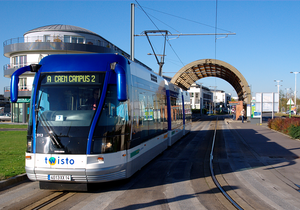
Le transport léger guidé de Caen, désigné commercialement comme un tramway, est un ancien système de transport routier, à roulement sur pneus et à guidage par un rail central, utilisant la technologie du TVR de Bombardier, et desservant la ville de Caen, préfecture du Calvados, en région Normandie, de 2002 à 2017.
Ifs est une commune française située dans le département du Calvados en région Normandie, peuplée de 11 766 habitants.